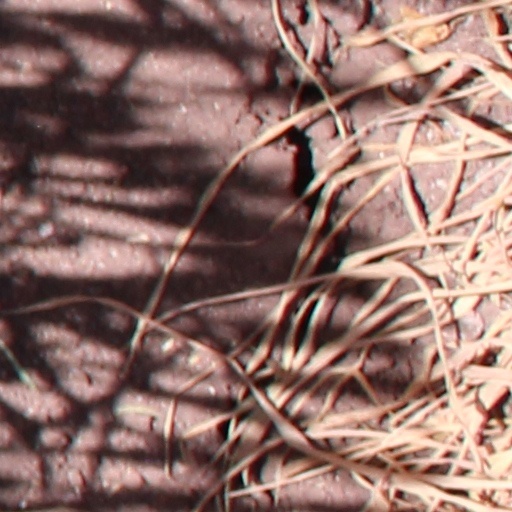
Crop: wheat